Oladipupo Olatunde Adebutu

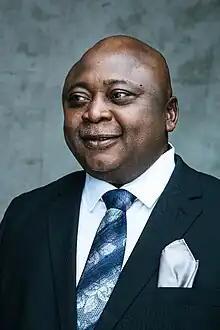

Oladipupo Olatunde Adebutu (born 25 February 1962) is a Nigerian politician from Ogun State. In 1992, at the age of 30, he won his seat in the National Assembly, where he represented the Remo Federal Constituency under the umbrella of the now defunct Social Democratic Party (SDP). He ran for Senate under the United National Congress Party (UNCP) in 1998 and the National Assembly in 2003, 2007, and 2011 as a member of the Peoples Democratic Party (PDP).